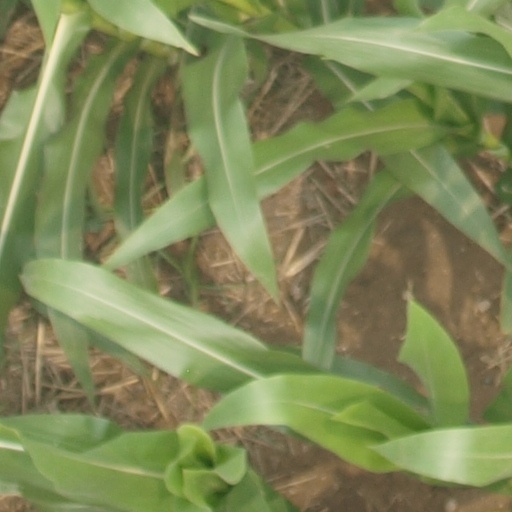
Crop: maize; corn